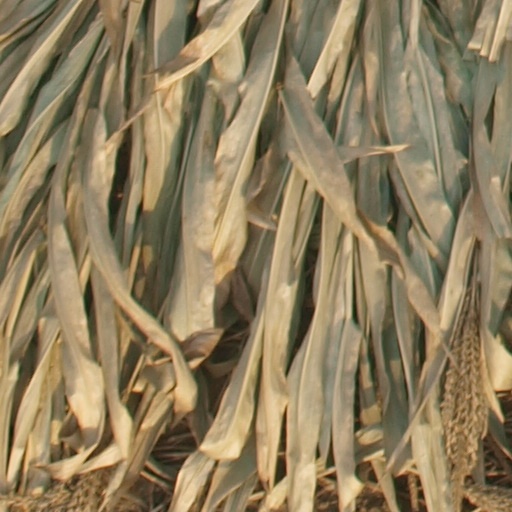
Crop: maize; corn